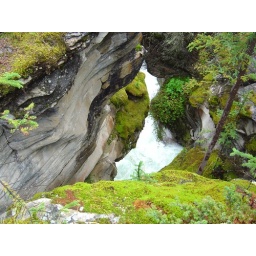
looking down through mossy rock to the rapid water below